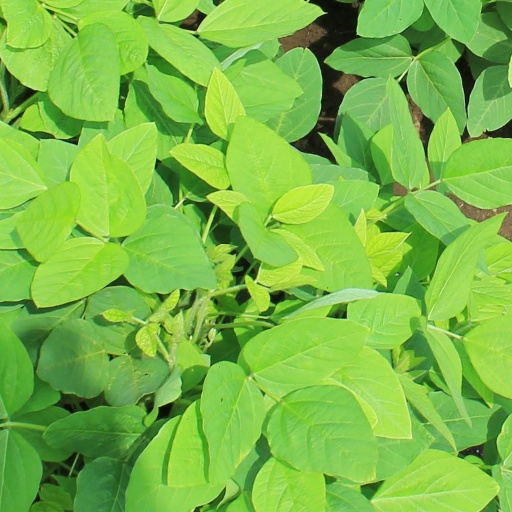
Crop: soybean